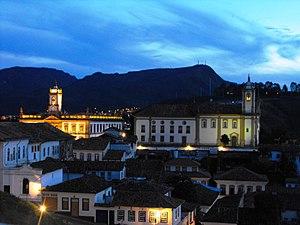
Le Minas Gerais est l'un des États fédérés du Brésil. Il se situe au nord de la région Sudeste. Sa capitale est Belo Horizonte, la troisième aire urbaine du pays après São Paulo et Rio de Janeiro. Sa superficie est de 586 522 km² et il comptait 21 119 536 habitants en 2017.